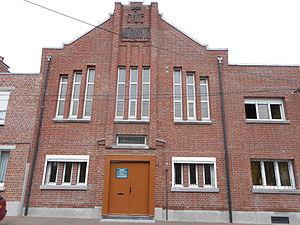
Cette page présente une liste des temples construits par le culte antoiniste, un nouveau mouvement religieux fondé au début du XXᵉ siècle en Belgique, présentés par pays et par ordre chronologique. Un temple est un bâtiment dans lequel le culte est pratiqué par les desservants du culte antoiniste deux fois par jour, à 10 heures et à 19 heures, excepté le vendredi et le samedi, avec quelques différences en France et en Belgique. Tous les temples appartiennent à l'association « Culte antoiniste », à l'exception de l'un des temples de Belgique, qui, lui, est rattaché à l'asbl « Les Disciples de Père et de Mère Antoine ». À son apogée, le culte a compté 64 temples dans le monde : 32 en Belgique, 31 en France et un à Monaco ; toutefois, certains temples de Belgique ont été vendus à partir du XXIᵉ siècle.
Tourcoing est une commune française située dans le département du Nord, dans les Hauts-de-France. Avec 97 476 habitants en 2016 selon l'INSEE, elle est la troisième ville de la région Hauts-de-France, derrière Lille et Amiens. Elle est le chef-lieu de deux cantons.